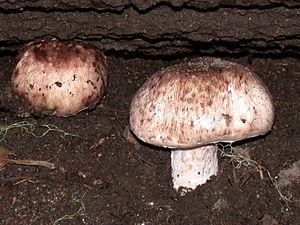
Les agarics, appelés aussi psalliotes, sont des champignons basidiomycètes du genre Agaricus, appartenant à la famille des agaricacées. Il en existe de très nombreuses espèces, qui, pour la plupart, se ressemblent fortement. Certains espèces sont comestibles, mais d'autres sont toxiques, comme l'agaric jaunissant. L'espèce la plus consommée est Agaricus bisporus, cultivé de façon industrielle en champignonnière sous le nom de champignon de Paris. Les espèces « sauvages » croissent de façon souvent abondante, dès les premières pluies de l'été, dans les prés et les taillis, parfois dans les bois clairs.